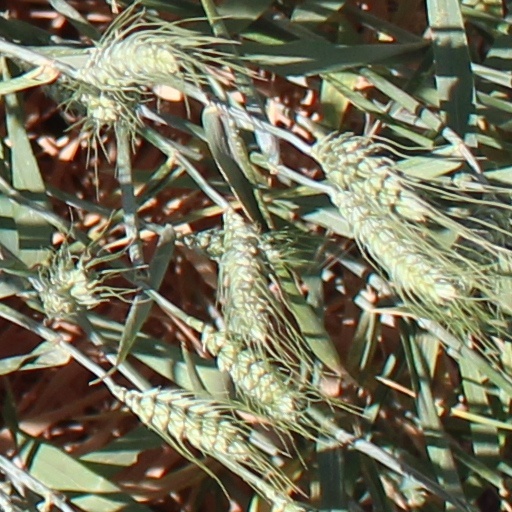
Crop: wheat